Conduit (horse)

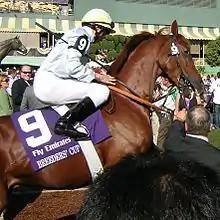
Conduit before the 2008 Breeders' Cup

Conduit (17 June 2005 – 17 June 2020) was a Thoroughbred racehorse and sire. In a career that lasted from August 2007 to November 2009 he won seven of his fifteen starts, including four at Group One/Grade I level.